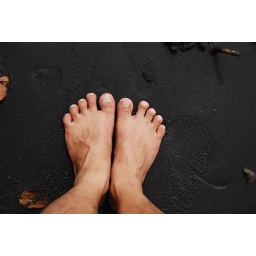
Foot prints in the black sand